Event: Nepal Earthquake
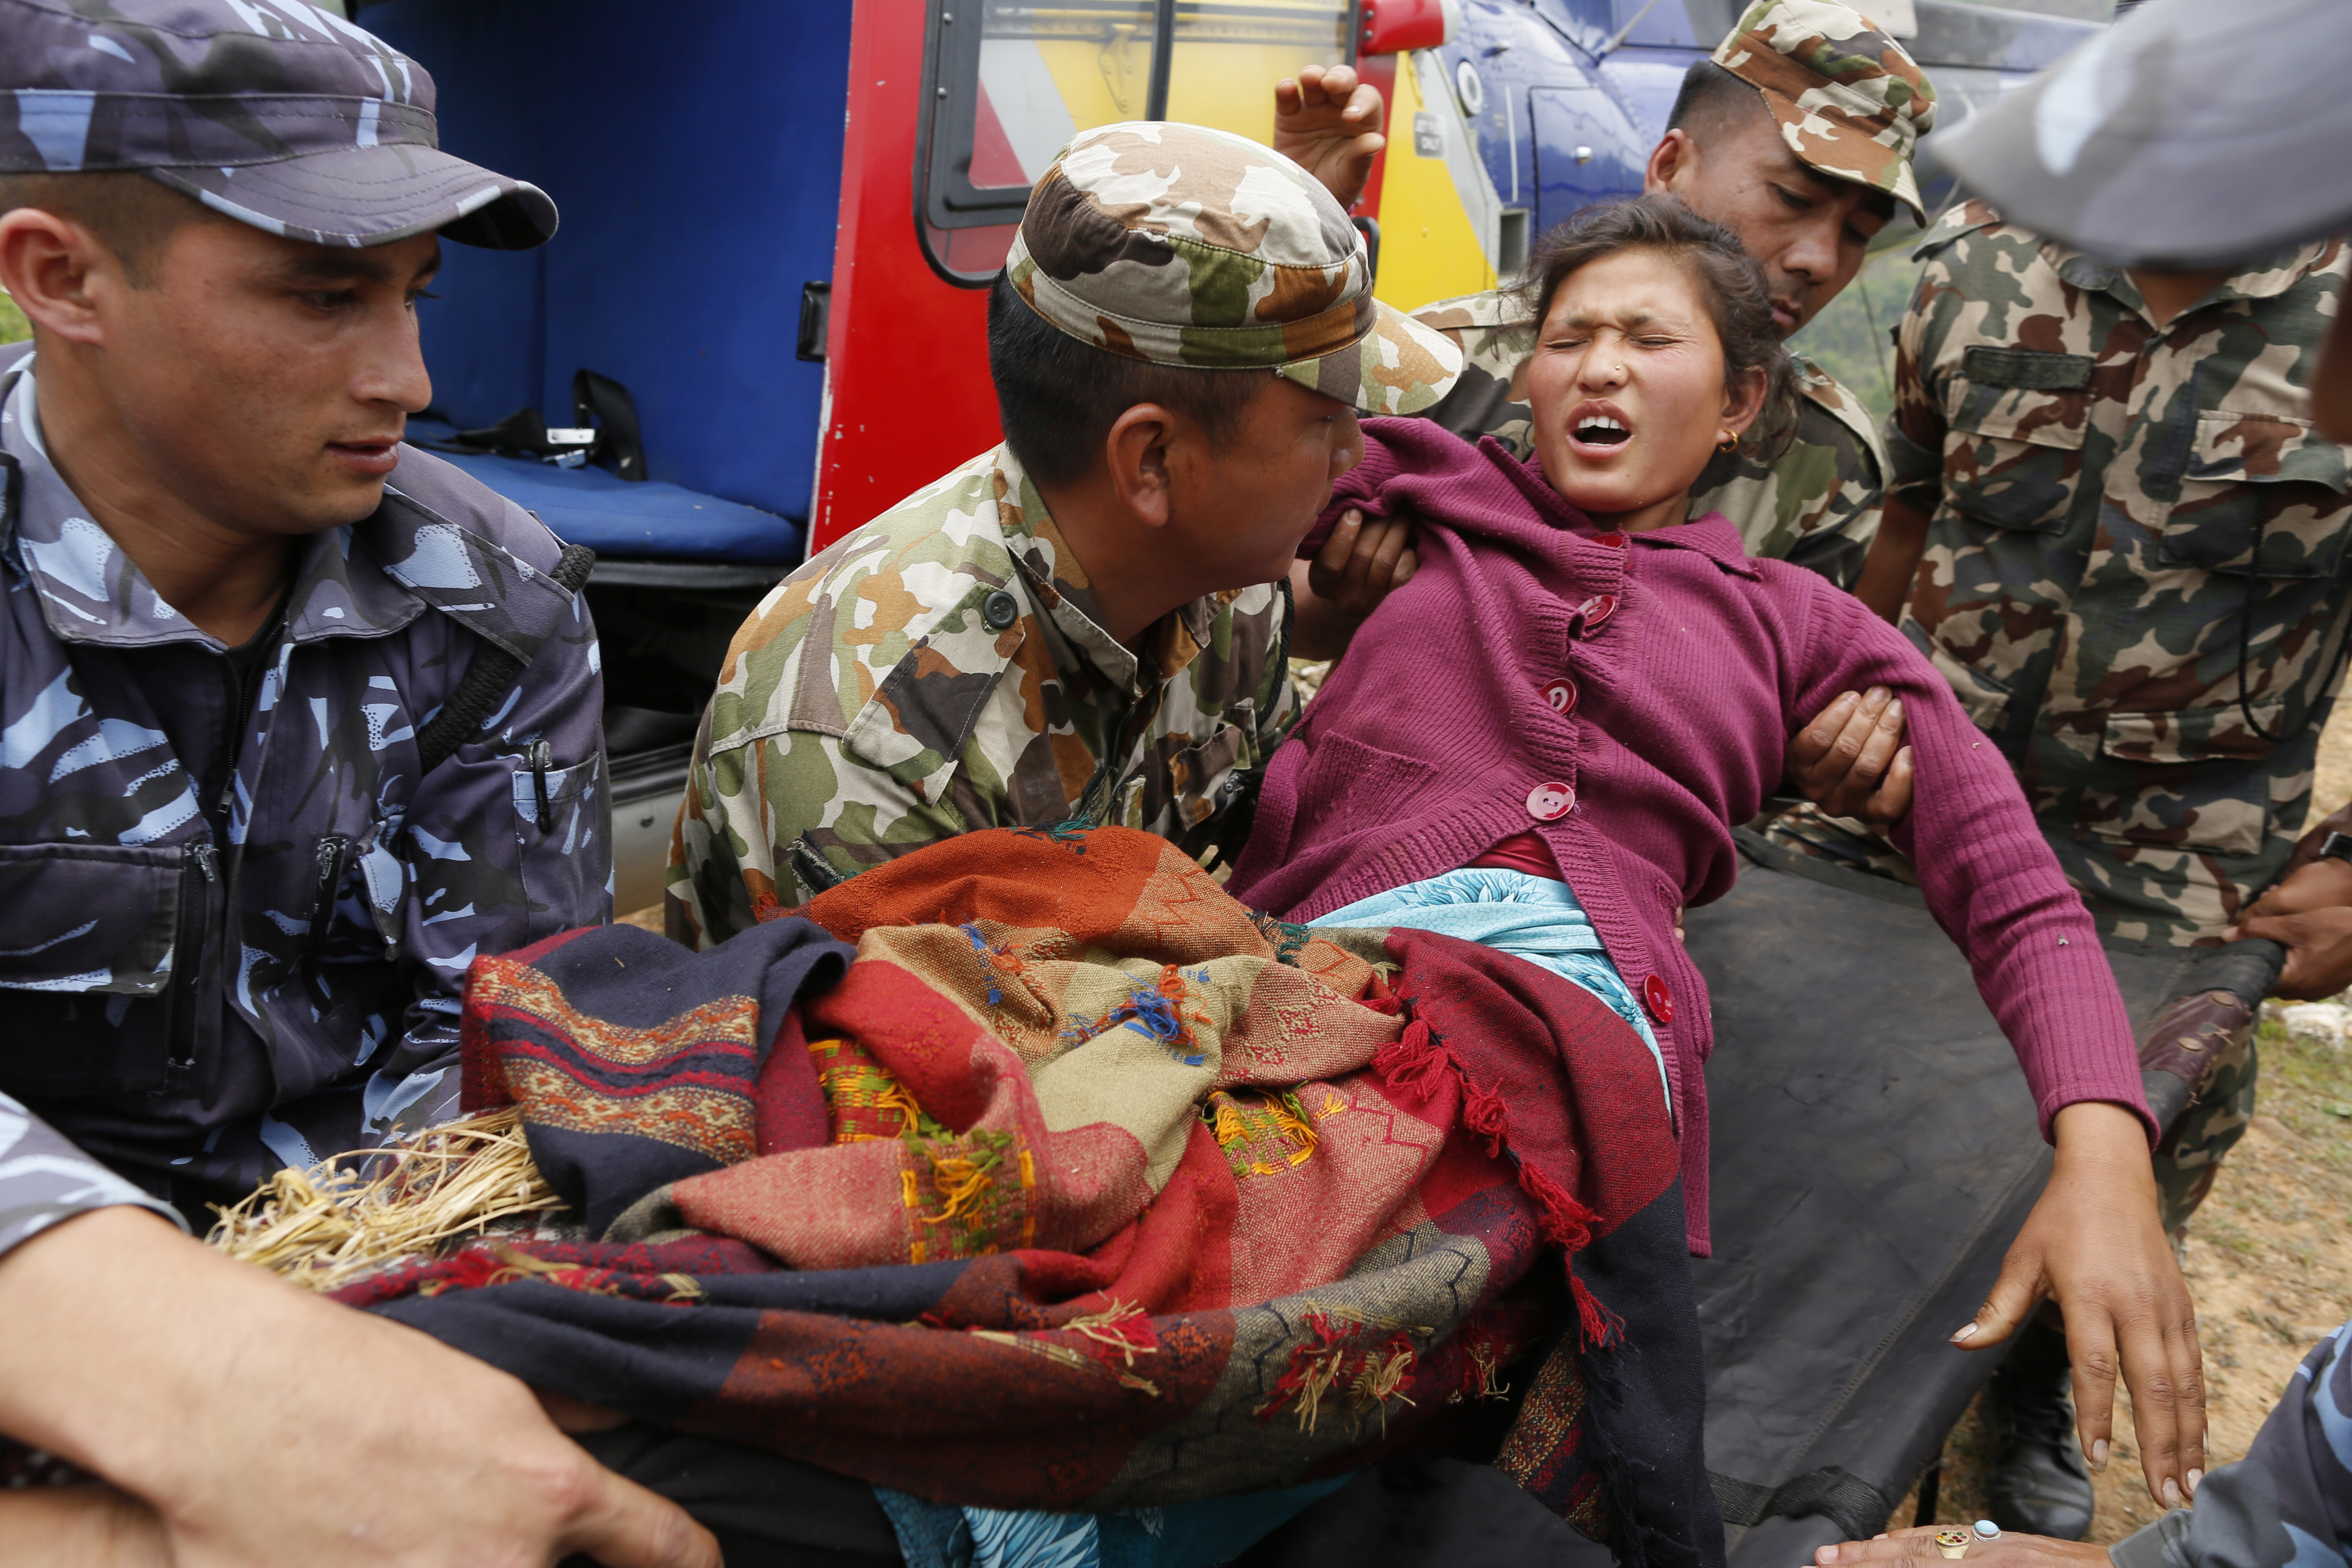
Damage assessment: no_damage